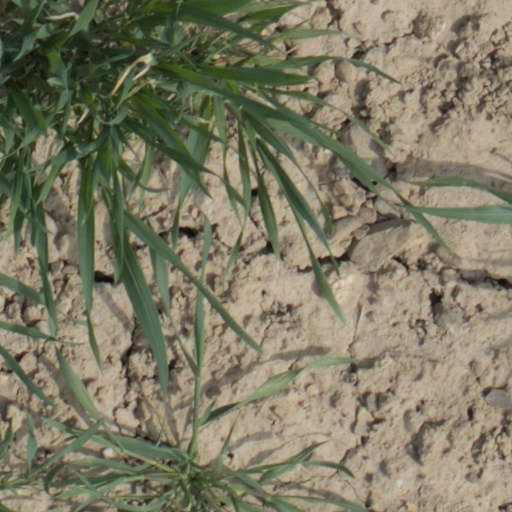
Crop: wheat